Como Regional Park Pool

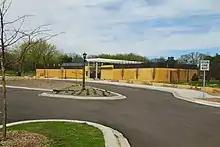
Entrance to Como Regional Park Pool in Saint Paul, Minnesota

Como Regional Park Pool or just Como Pool is a public swimming pool located in the Como Park neighborhood of Saint Paul, Minnesota.